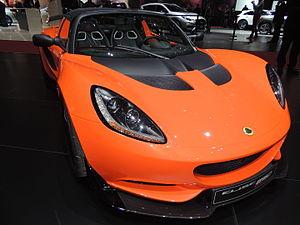
Lotus Elise Cup 250, salon de Genève 2016
L'édition 2016 du Salon international de l'automobile de Genève s'est tenue du 3 au 13 mars 2016 à Genève. Il s'agit de la 86ᵉ édition internationale de ce salon, organisé pour la première fois en 1905.